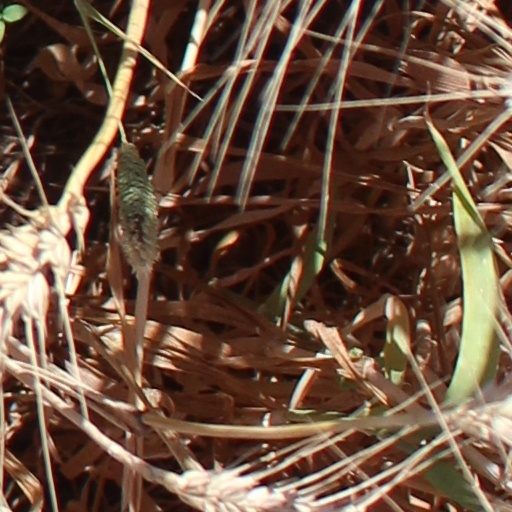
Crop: wheat